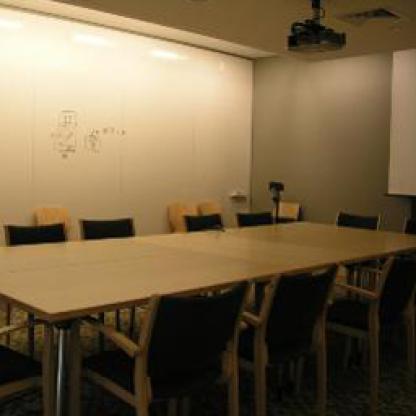
Scene: Indoor